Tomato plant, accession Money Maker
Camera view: vertical (180 deg); turntable rotation: 90 degrees
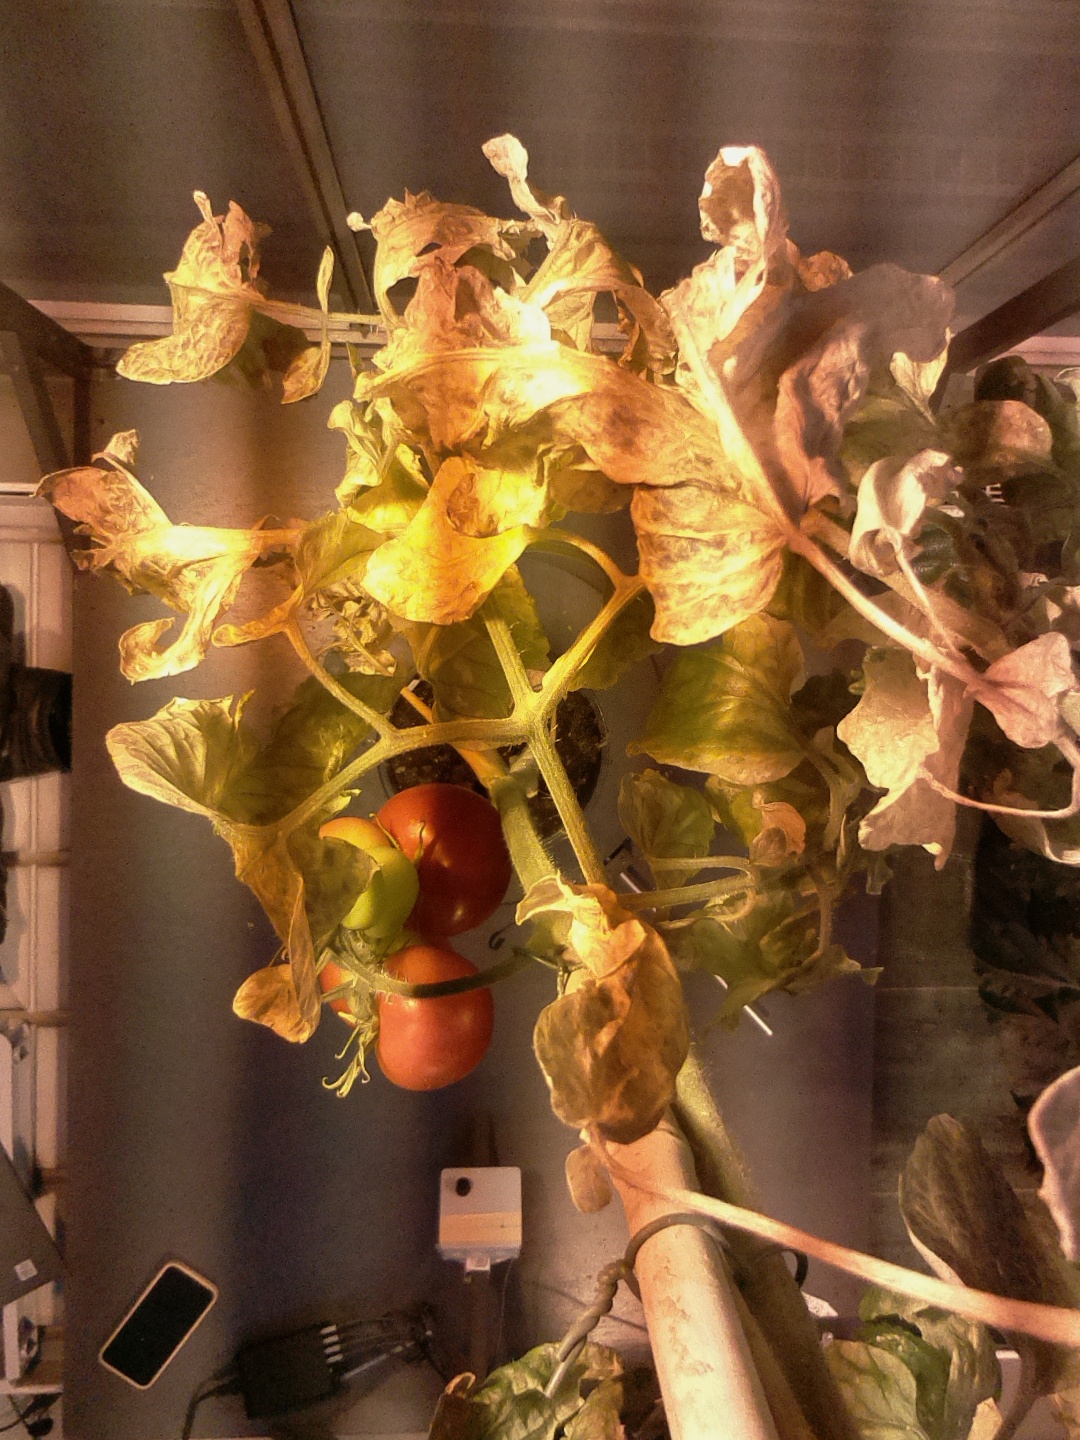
BBCH growth stage 85: 50%-60% of fruits show typical fully ripe color